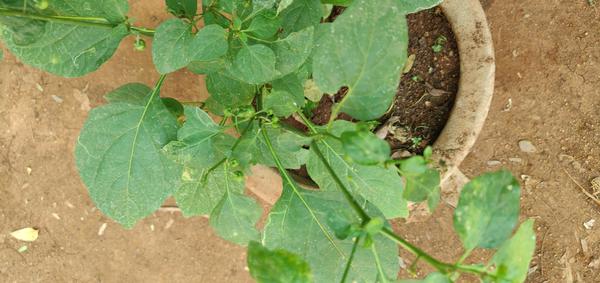
Plant: Ganike